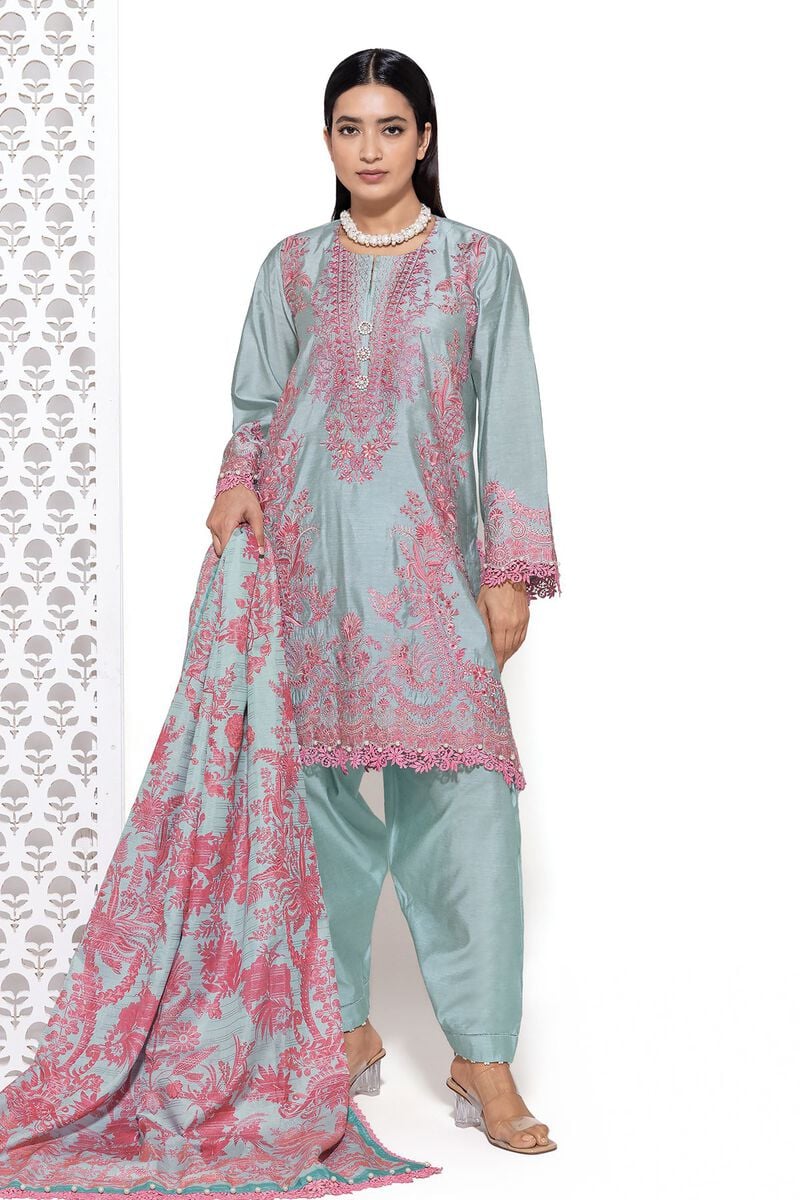
blue pink embroidered chiffon suit